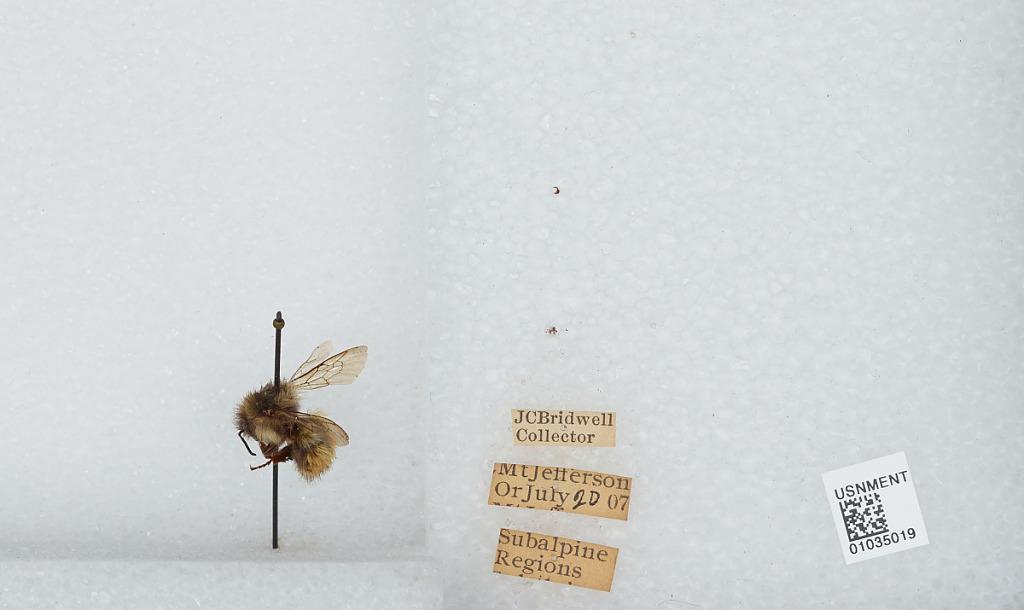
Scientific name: Bombus (Pyrobombus) melanopygus Nylander
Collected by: J. Bridwell
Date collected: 1907-7-20
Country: United States
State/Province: Oregon
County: Linn
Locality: Mount Jefferson, Subalpine Regions
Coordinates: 44.6742, -121.799